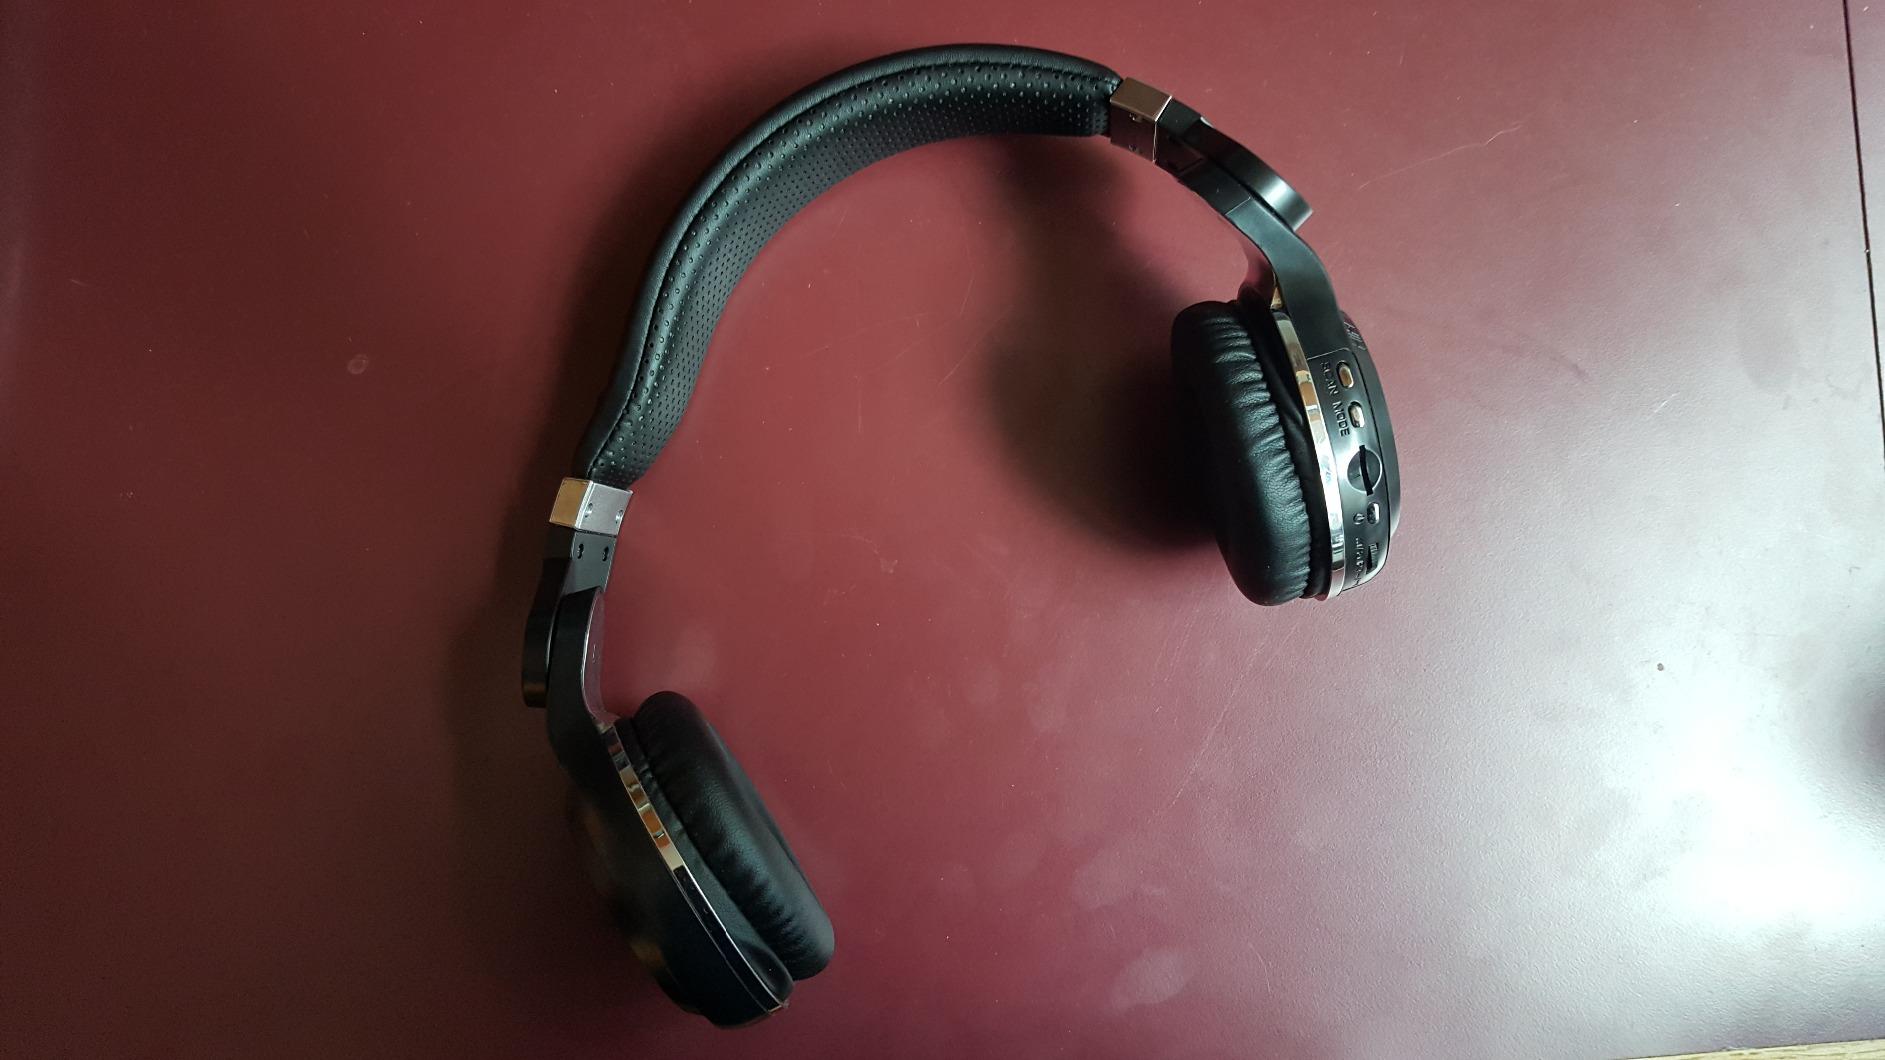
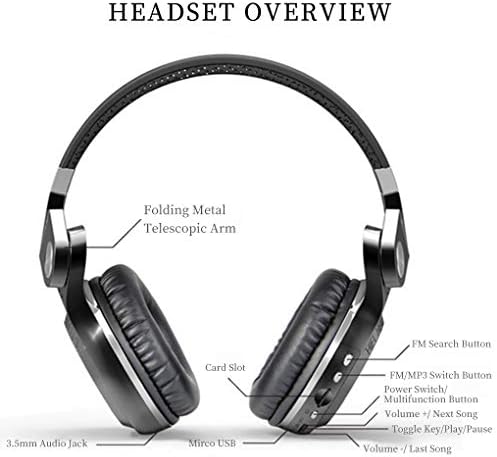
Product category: headphones
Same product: yes